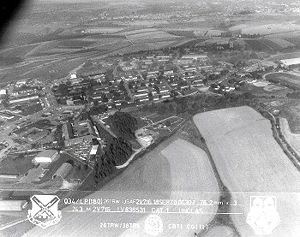
Flughafen Zweibrücken / Militær historie / USA (1969-1991) / 26th Tactical Reconnaissance Wing (1973-1991)
Zweibrücken Air Base.